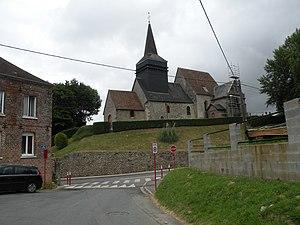
Hanvoile est une commune française située dans le département de l'Oise en région Hauts-de-France.